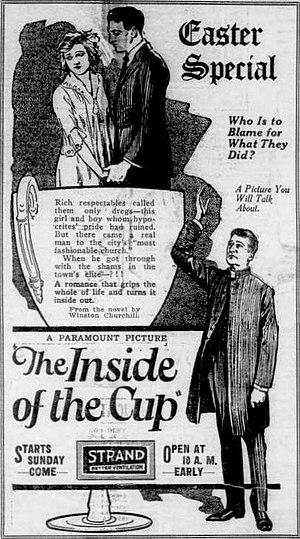
Les Rapaces est un film américain réalisé par Albert Capellani et sorti en 1921.